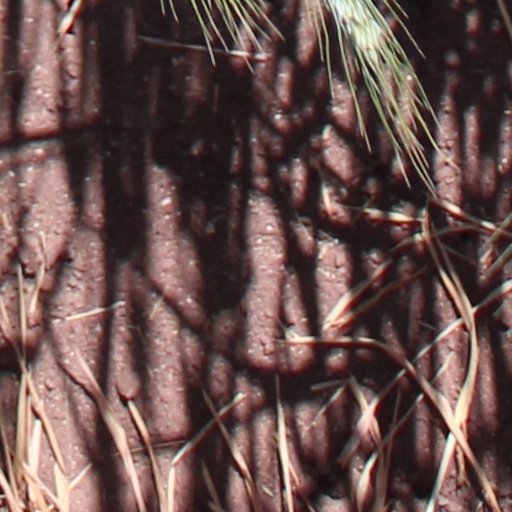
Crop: wheat